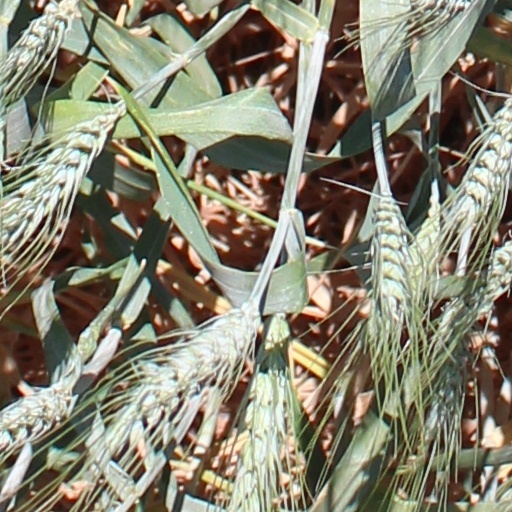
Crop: wheat